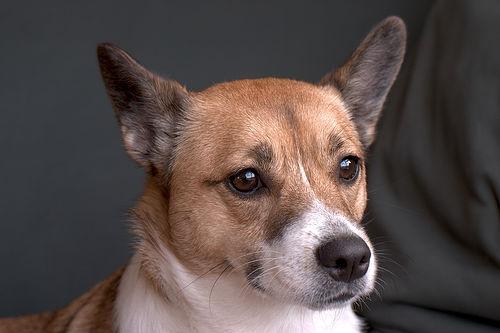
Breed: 209-n000049-kelpie